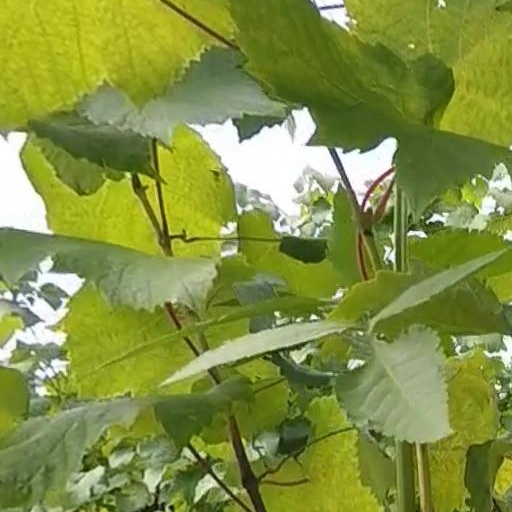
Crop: grape